VU University Medical Center

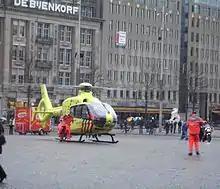
Air medical services affiliated with VUmc

The VUmc has one of the highest publications in the Netherlands and has a well known reputation worldwide for class leading research. VUmc has several special research units, some of which are: